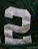
Number: 2